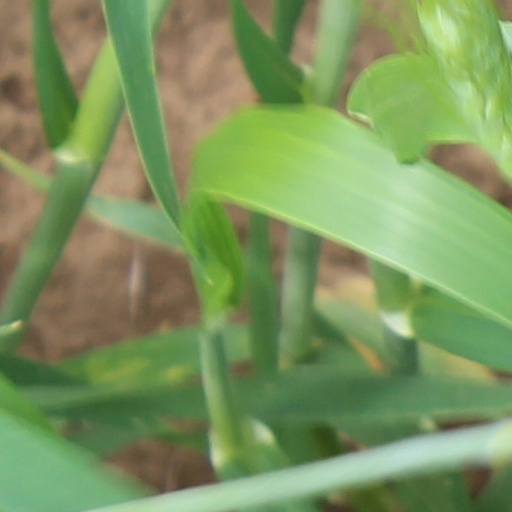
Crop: wheat